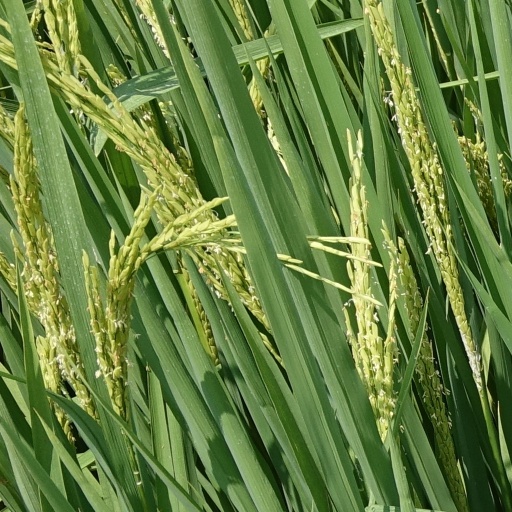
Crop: rice